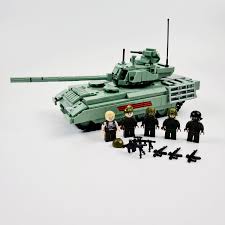
Label: Tank